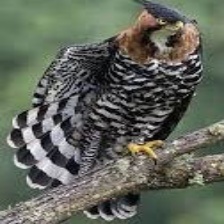
Species: ORNATE HAWK EAGLE
Scientific name: SPIZAETUS ORNATUS